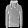
Label: Pullover